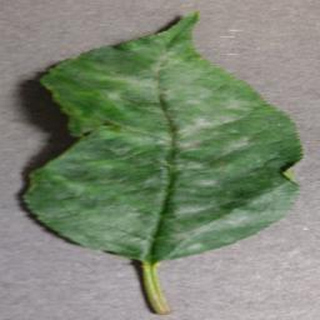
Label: cherry_powdery_mildew